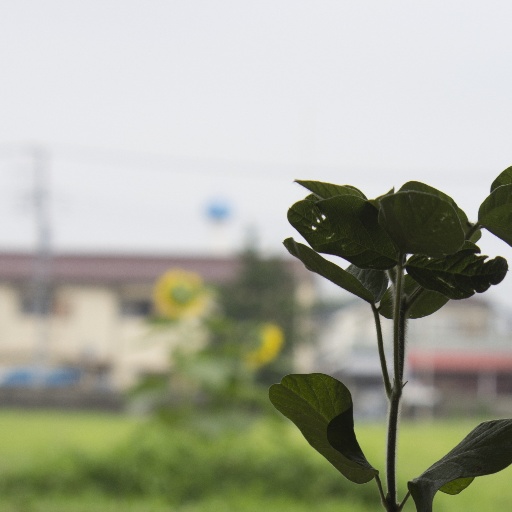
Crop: soybean